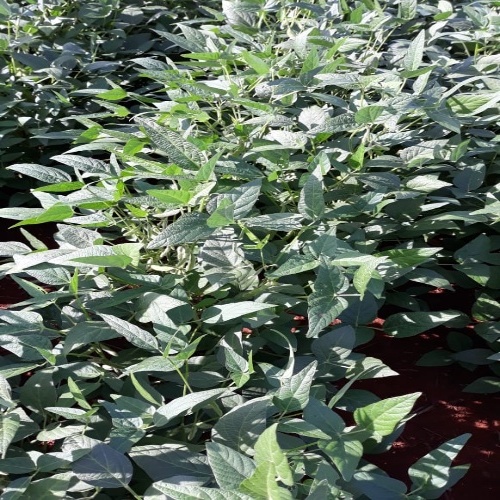
Label: Healthy